Chapter Fifty-Eight: In Memoriam

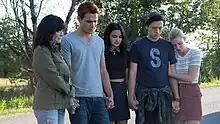
Some of the characters mourning the death of Fred Andrews

"Chapter Fifty-Eight: In Memoriam" is the first episode of the fourth season of "Riverdale" and the fifty-eighth overall. The episode was directed by Gabriel Correa and written by Roberto Aguirre-Sacasa. It originally aired on October 9, 2019 and according to Nielsen Media Research was watched by 1.14 million viewers. This episode marked Ashleigh Murray's last episode as a series regular and Shannen Doherty's final TV series appearance before her death in July 2024.